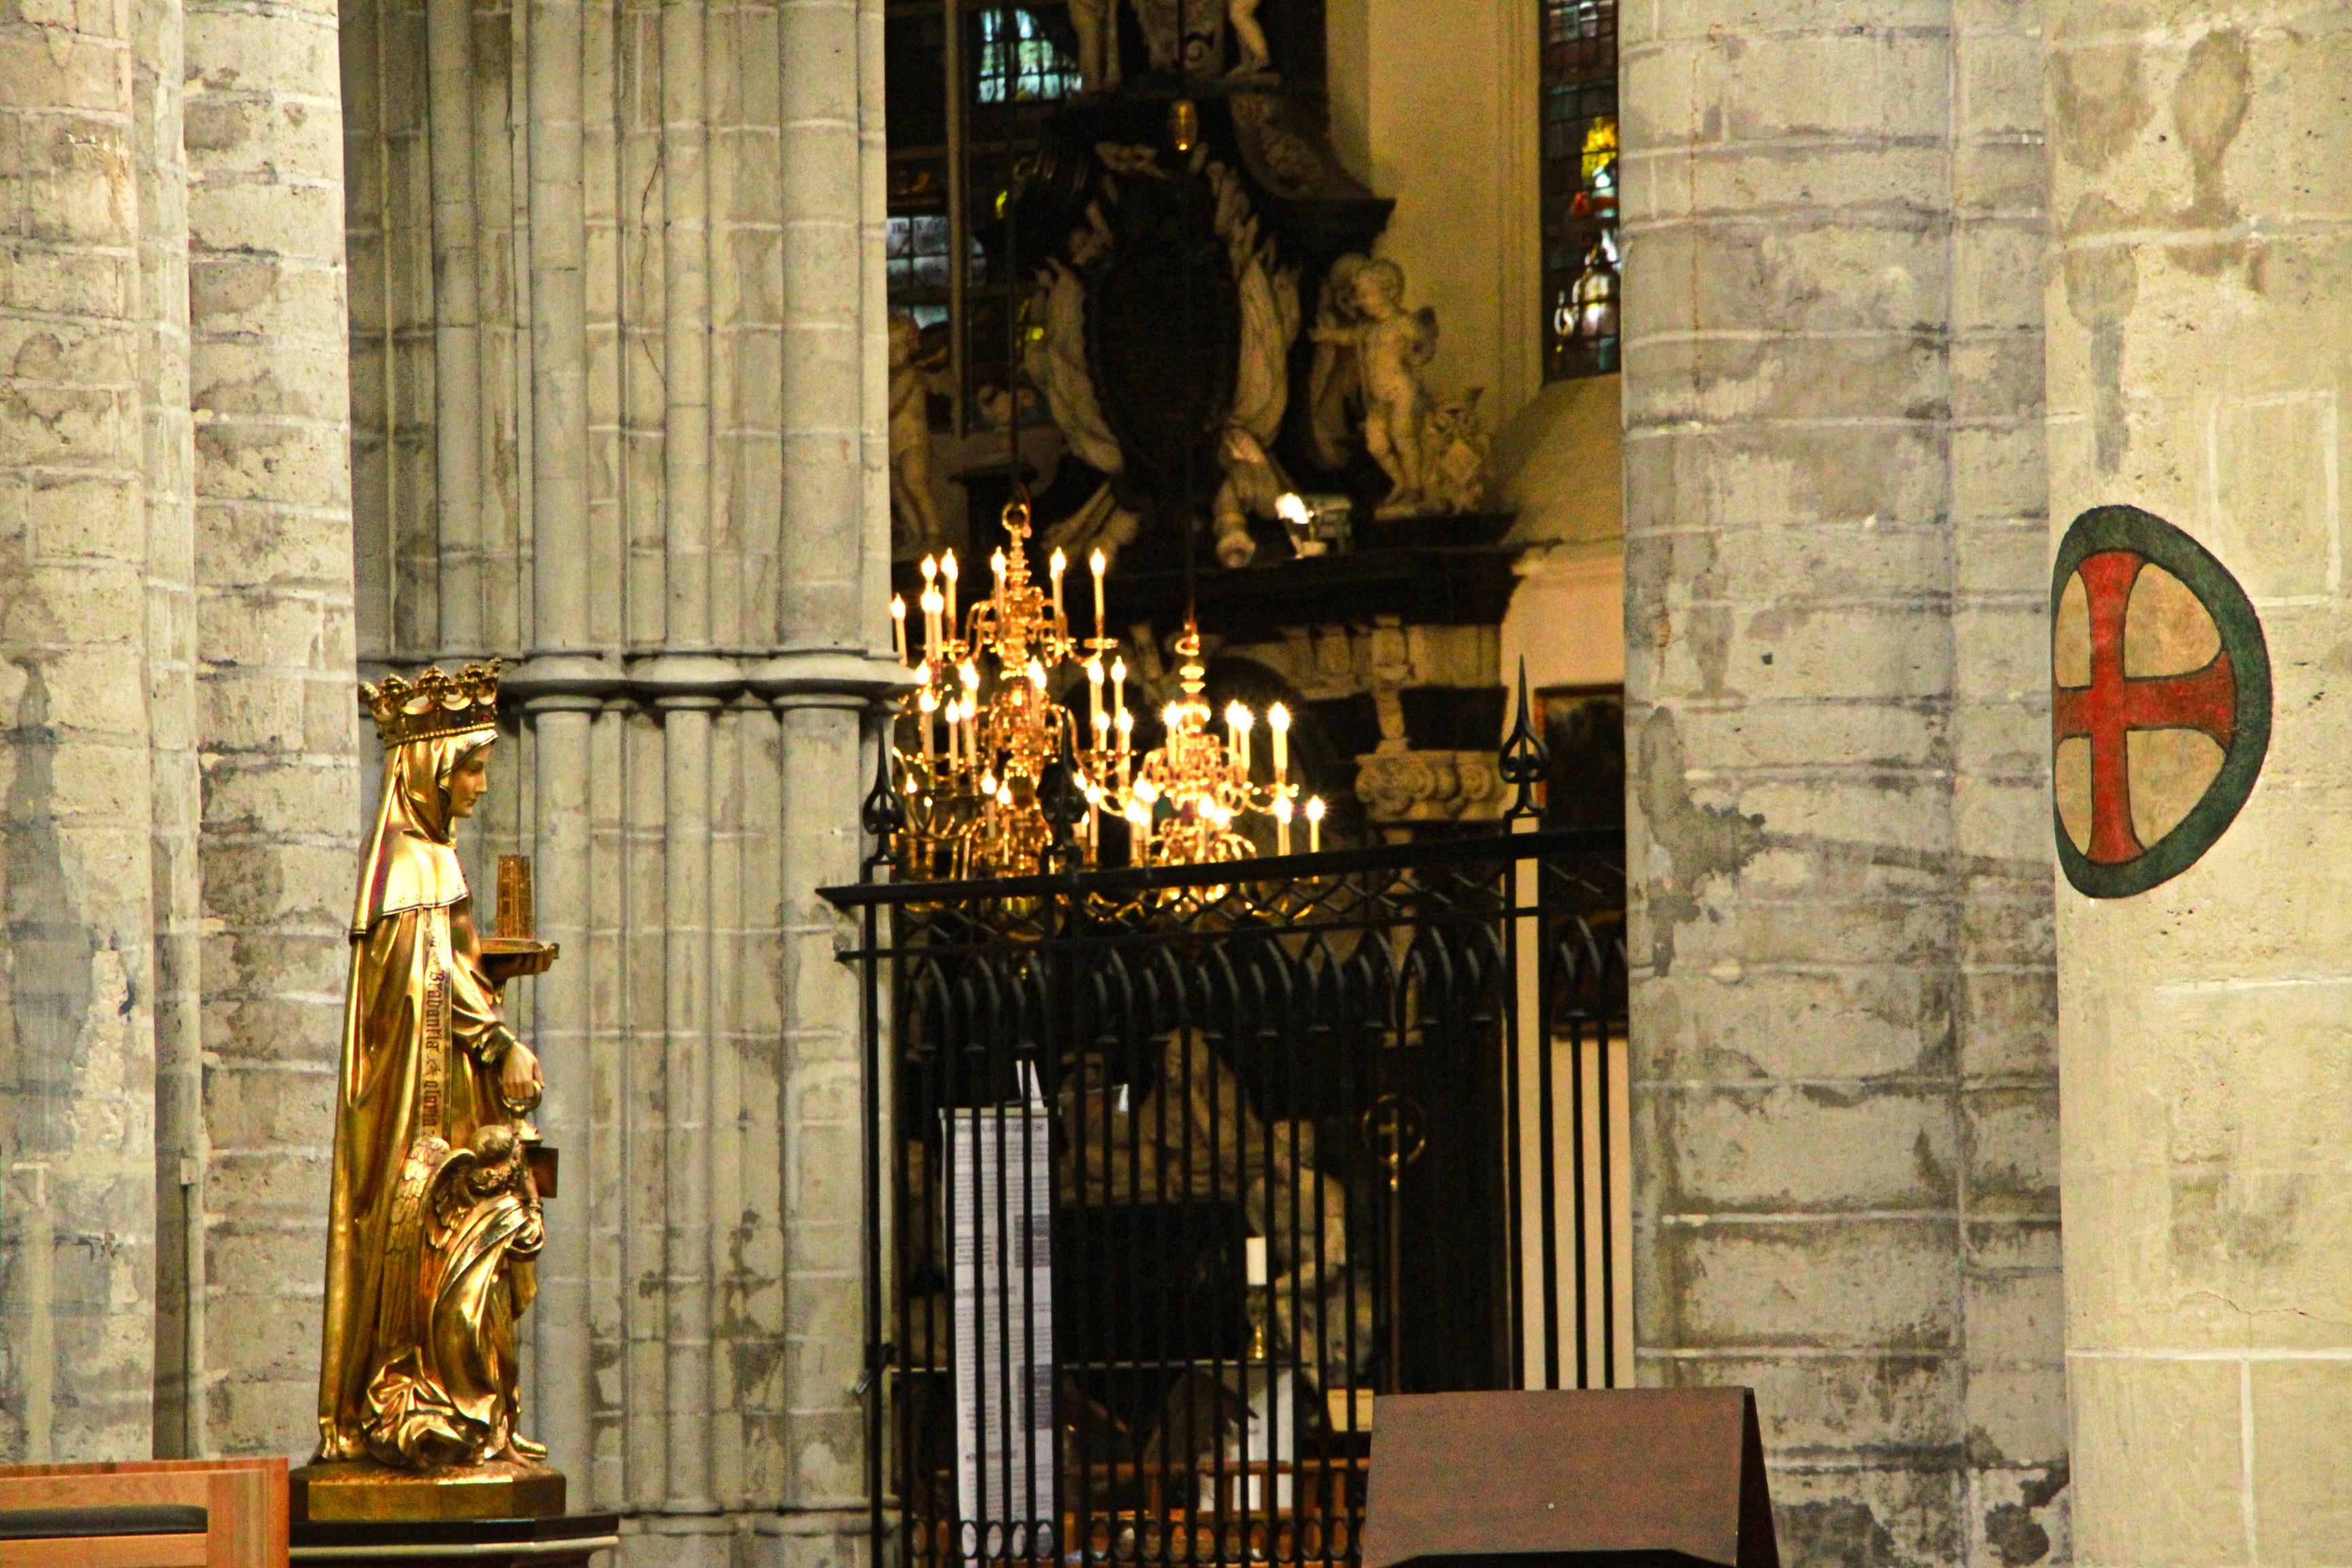
church, cathedral, lighting, sculpture, holy, aesthetics, ancient history